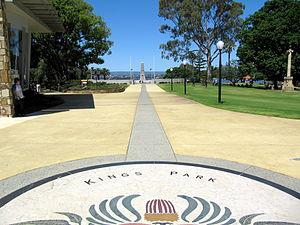
Vue à l'entrée du jardin botanique de Perth, Australie de l'Ouest, Australie